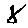
Label: 8